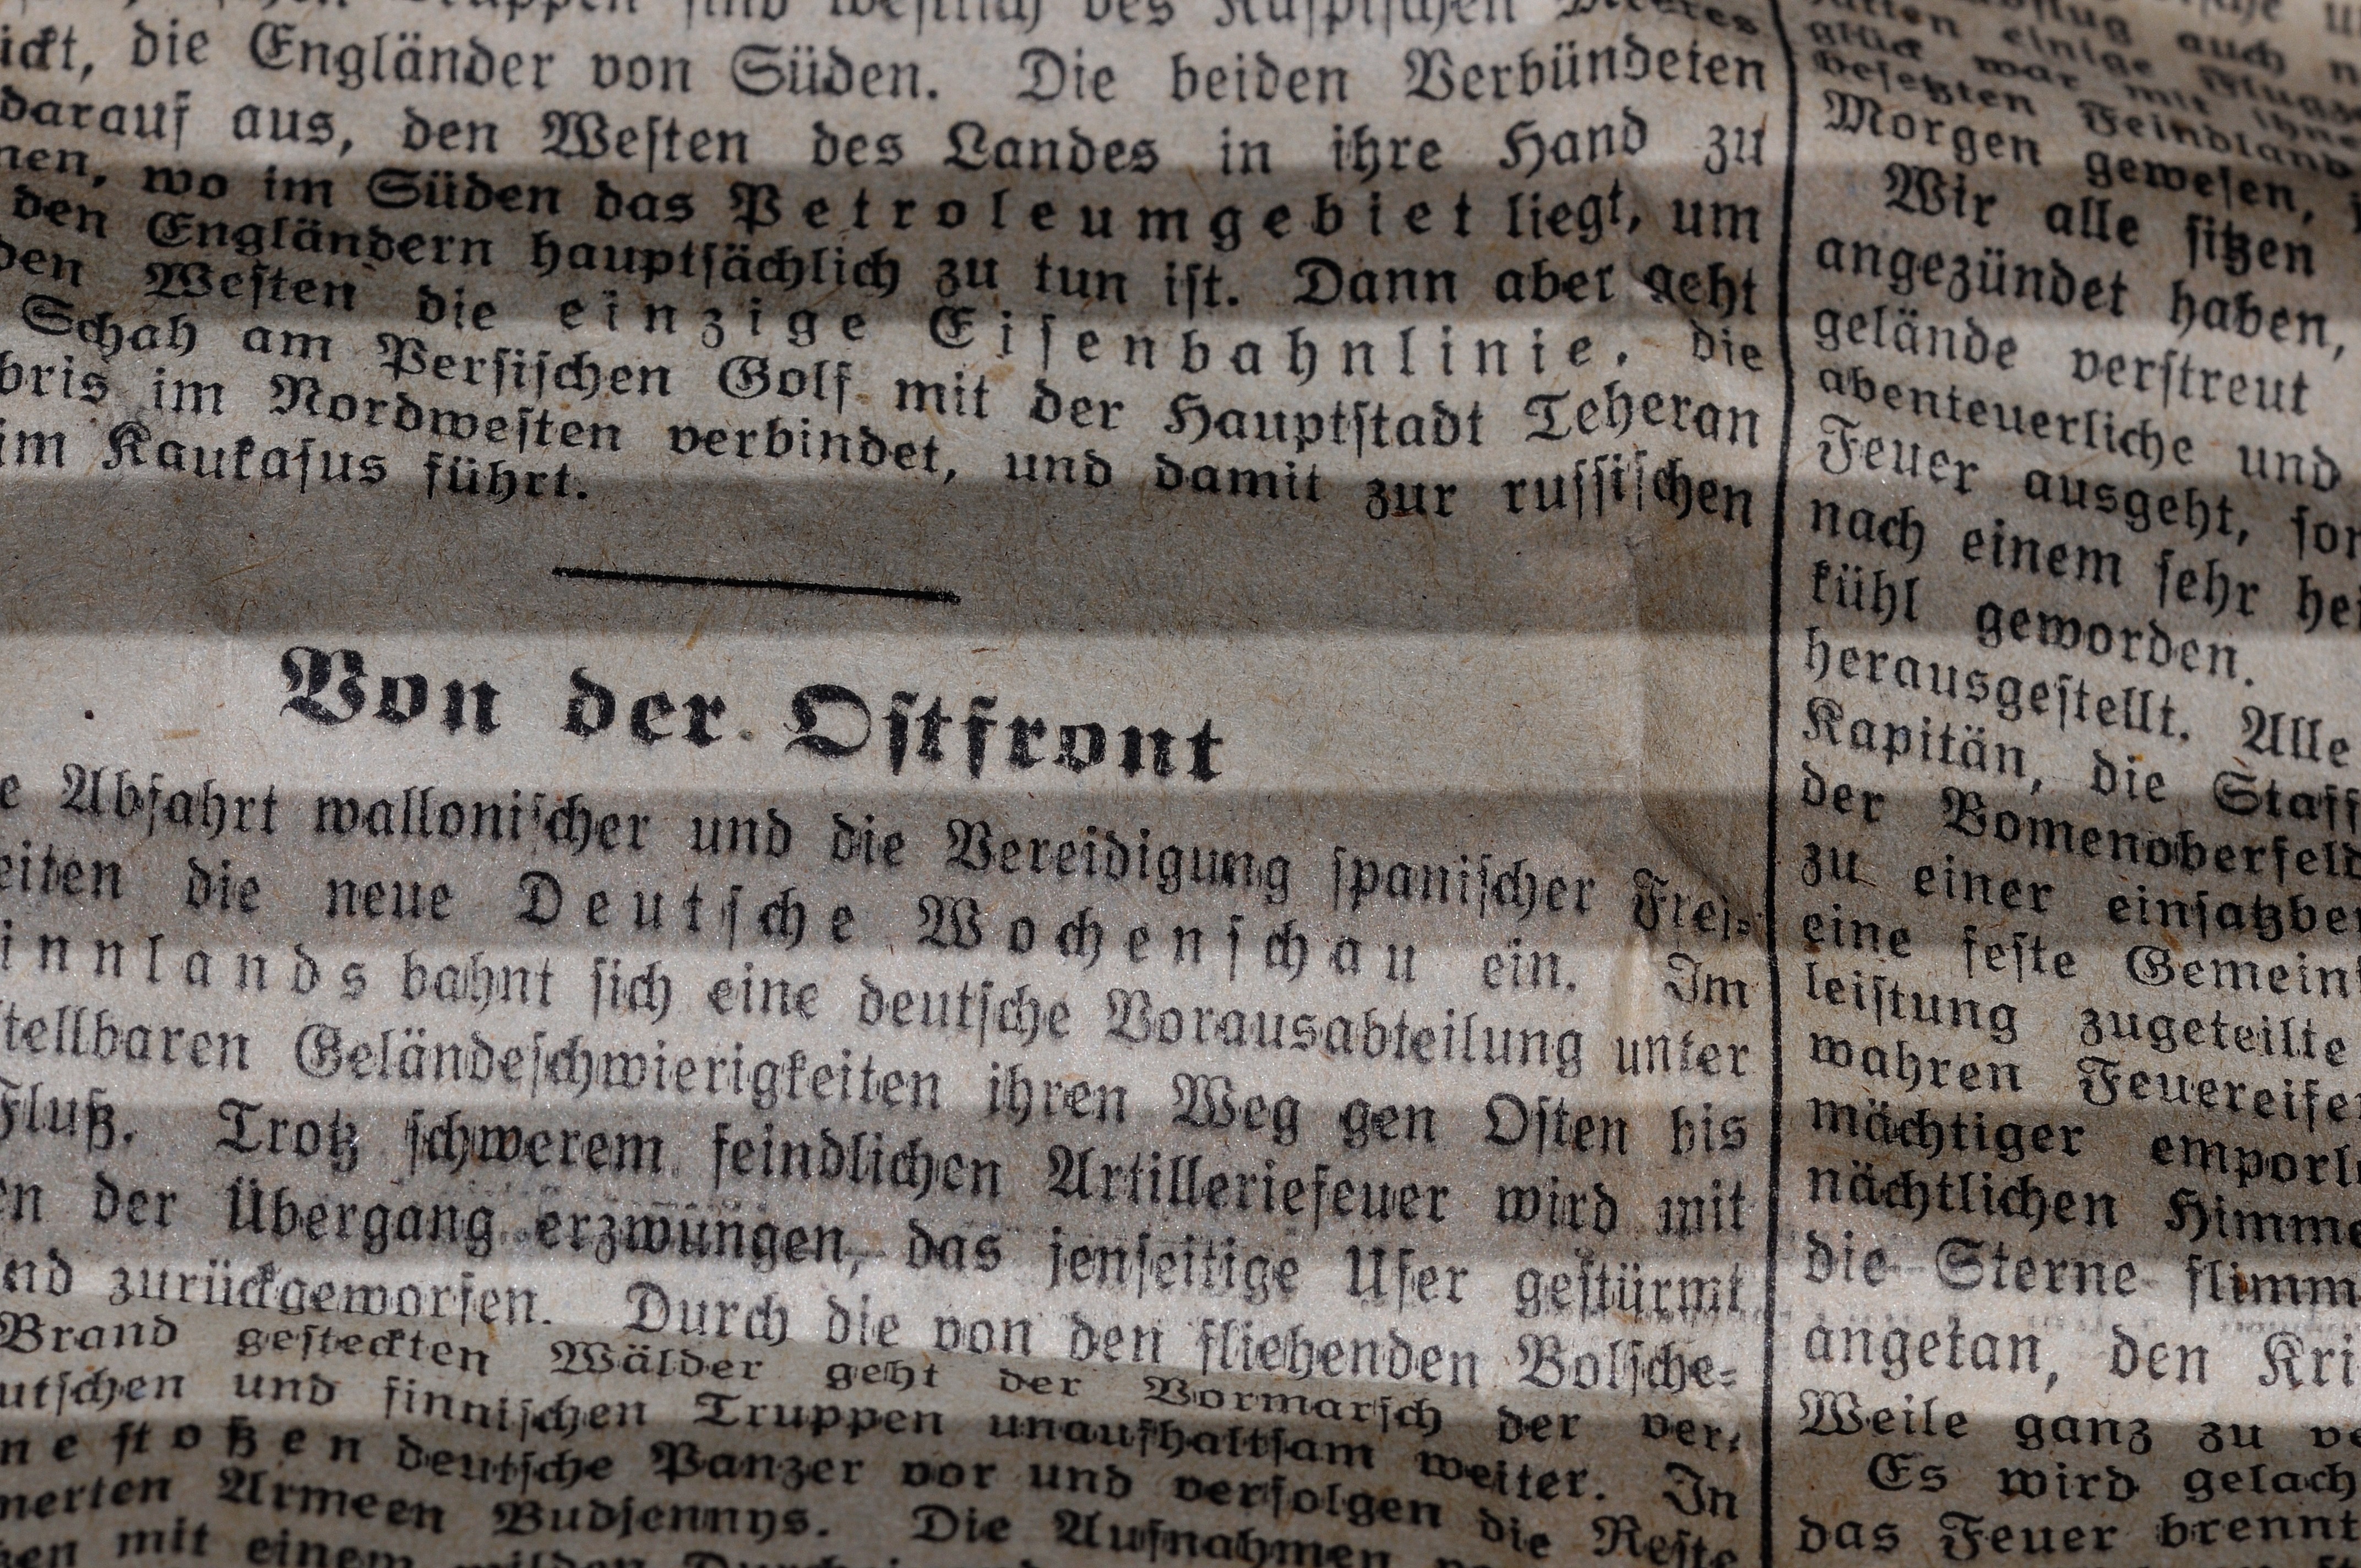
writing, antique, texture, old, newspaper, paper, close, font, pages, transience, text, handwriting, document, information, pressure, output, newsprint, daily newspaper, crumpled, printing font, old script